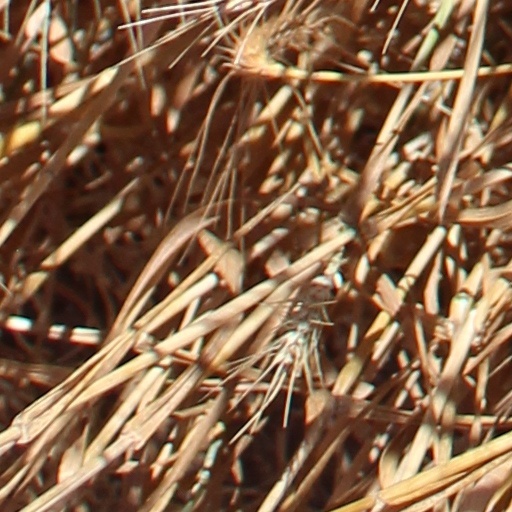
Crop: wheat